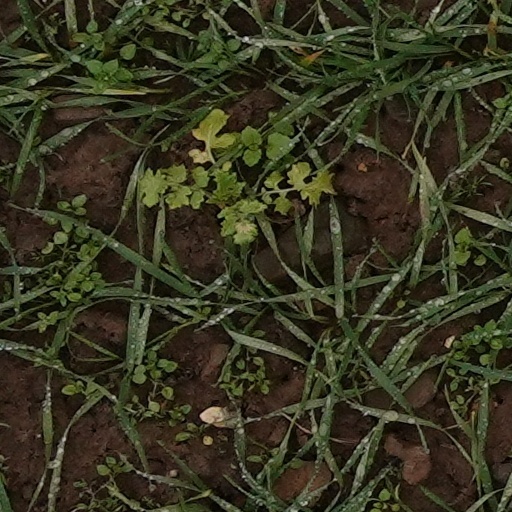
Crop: wheat